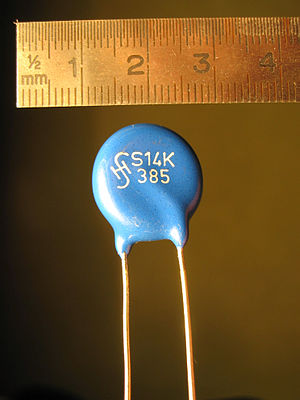
Varistor
En 385-volt metal oxide varistor
En varistor eller en VDR-modstand er en elektronisk komponent med en "diode-lignende" ikke-linear strøm–spænding karakteristik. Varistornavnet er en portmanteau af eng. variable resistor. Varistorer anvendes ofte til at beskytte elektriske kredsløb mod potentielt ødelæggende transient-spændinger ved at indlejre dem i kredsløbet på en sådan måde at de afleder for store strømme væk fra følsomme komponenter. En varistors funktion er at lede øgede strømme væk når spændingen over den passerer en tærskelværdi.